Jain sculpture

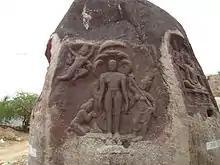
Sculpture depicting Tirthankara Parshvanatha, Thirakoil, Tamil Nadu

Various bronze idols of tirthankaras have been discovered in different states. Akota Bronzes and Vasantgarh hoard of Gujarat; Hansi hoard of Haryana, Chausa hoard and Aluara bronzes from Bihar.